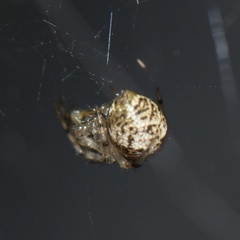
Species: Parasteatoda_tepidariorum